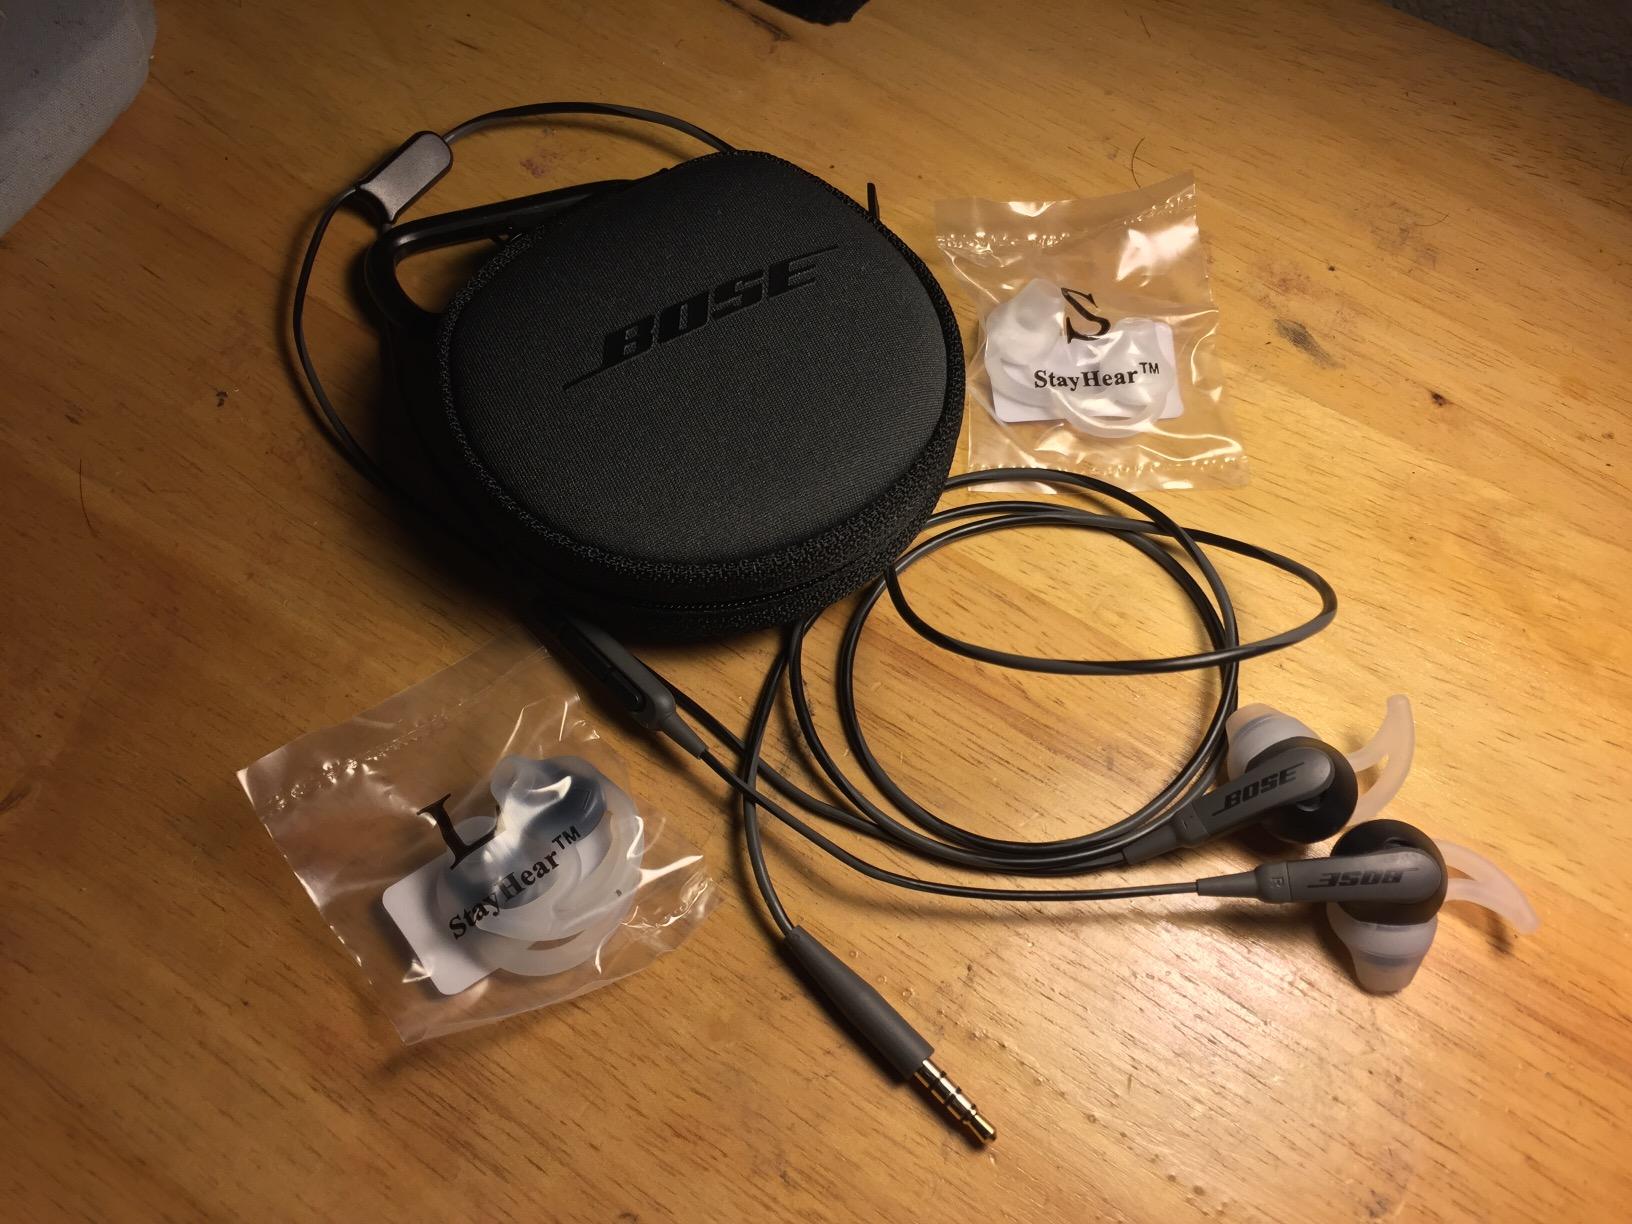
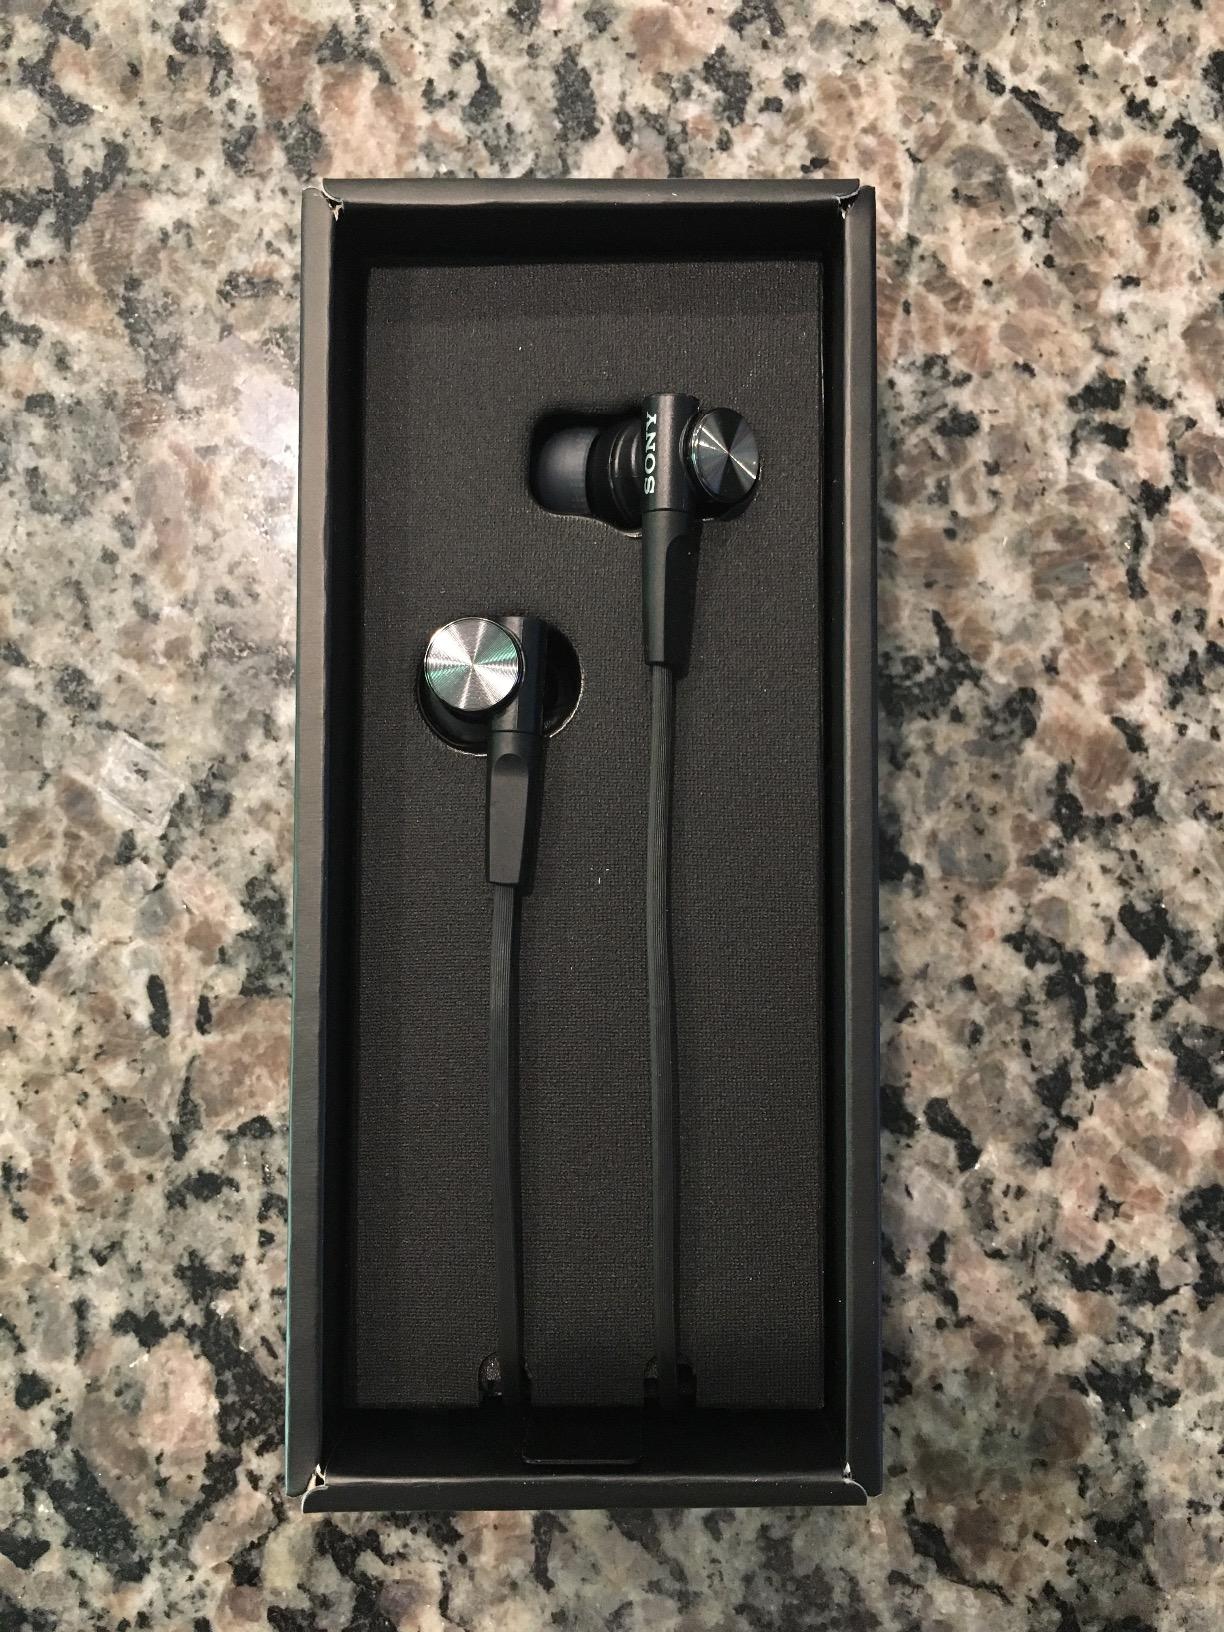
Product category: headphones
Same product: no